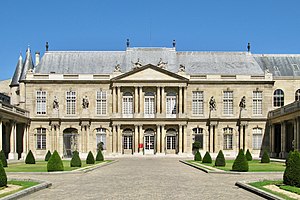
Hôtel particulier
Hôtel de Soubise i Paris.
Et hôtel particulier er et byhus i en storslået form, som svarer til det britiske townhouse. Hvor et almindeligt maison (hus) blev bygget som en del af en kæde eller en række, delvist delende vægge med huse på begge sider og med direkte front mod en gade, blev et hôtel particulier ofte fritstående, og i det 18 århundrede ville huset altid være placeret entre cour et jardin: mellem cour d ' honneur (en indgangsgård), og haven bagved. Der er hôtels particuliers i mange store byer som Paris, Bordeaux, Albi, Aix-en-Provence, Avignon, Caen, Lyon, Montpellier, Nancy, Rouen, Rennes, Toulouse og Troyes.